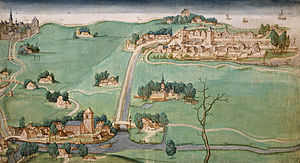
Schie / Nuværende situation
Schie er en samlet betegnelse for fire vandløb i området omkring Overschie i det sydlige Holland. De fire vandløb er Delftse Schie, Delfshavense Schie, Rotterdamse Schie og Schiedamse Schie. Eksistensen af de fire vandløb er et resultat af middelalderlig rivalisering og enighed mellem byerne Delft, Rotterdam, og Schiedam om skat og afgifter på handel og transport.